Hans Leyendecker

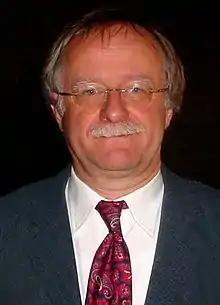

Hans Leyendecker (born 12 May 1949) is a German journalist. He writes for the "Süddeutsche Zeitung" and is one of Germany's best known investigative journalists.